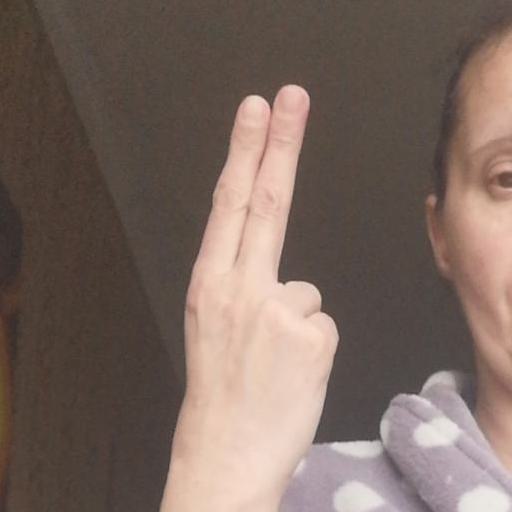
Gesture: two_up_inverted